Rhodes Memorial

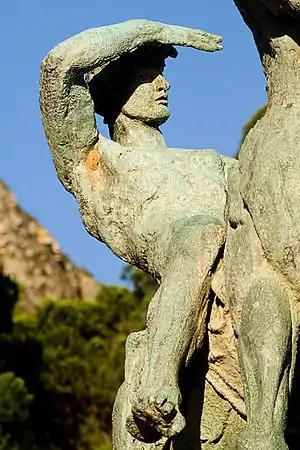
Detail of the bronze statue "Physical Energy" by George Frederic Watts

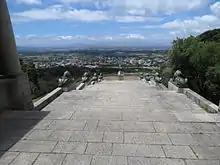
View to the east, past the statuary.

The architect, Sir Herbert Baker, allegedly modelled the memorial after the Greek temple at Segesta although it is actually closer to the temple of Pergamon in design. It consists of a massive staircase with 49 steps (one for each year of Rhodes's life) leading from a semi-circular terrace up to a rectangular U-shaped monument formed of pillars. The memorial is built of Cape granite quarried on Table Mountain.